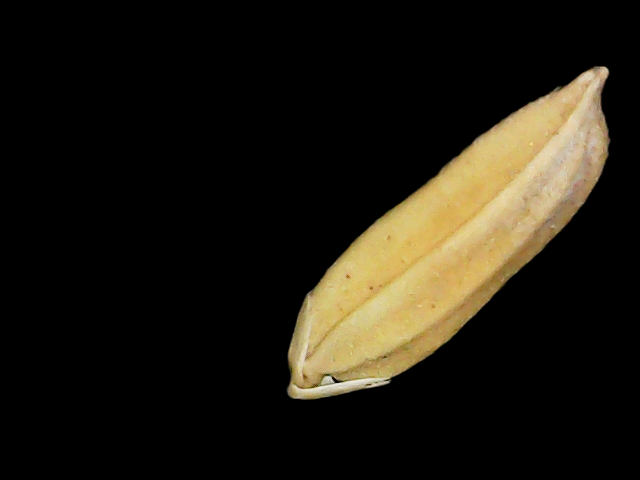
Rice variety: Binadhan24